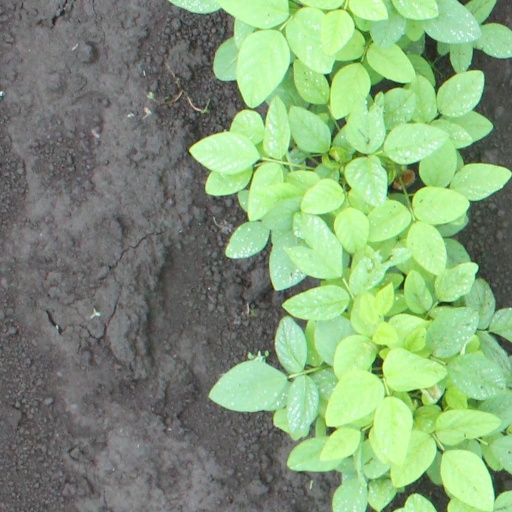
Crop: soybean